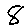
Label: 8